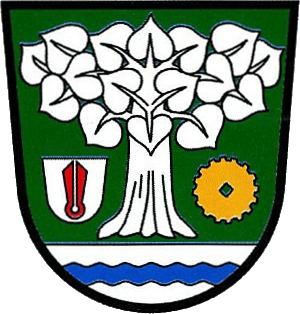
Molschleben est une commune allemande de l'arrondissement de Gotha en Thuringe, faisant partie de la communauté d'administration Nesseaue.